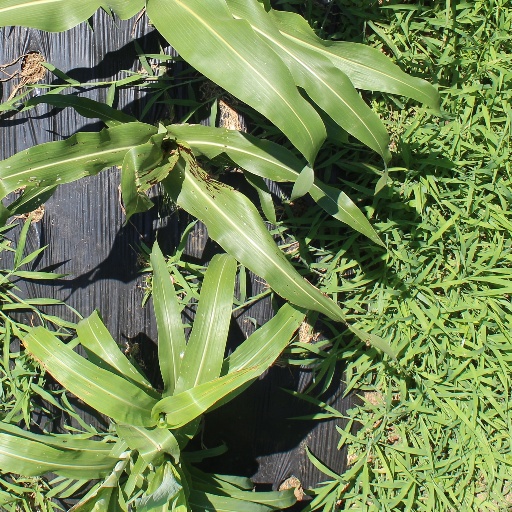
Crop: sorghum